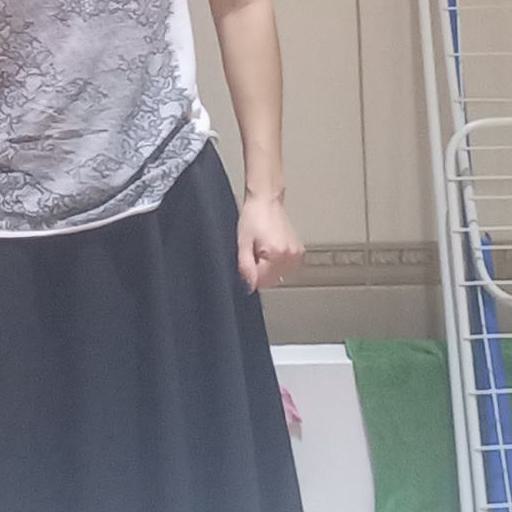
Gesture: no_gesture